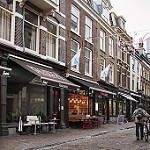
Scene: Outdoor